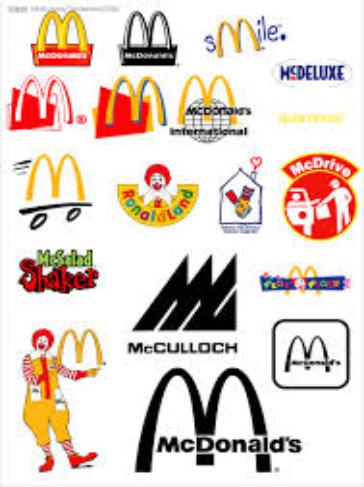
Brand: mcdonalds
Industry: Food